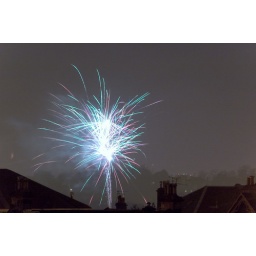
Taken from my kitchen window in Shawlands using Nikon D100 with shutter speed (5s-30s)